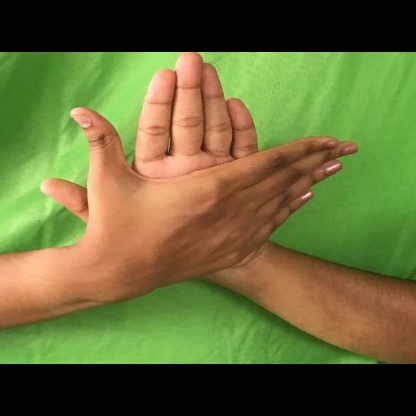
Mudra: Chakra